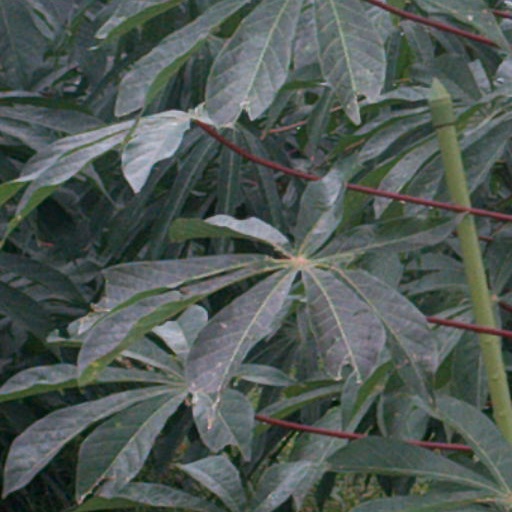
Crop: cassava